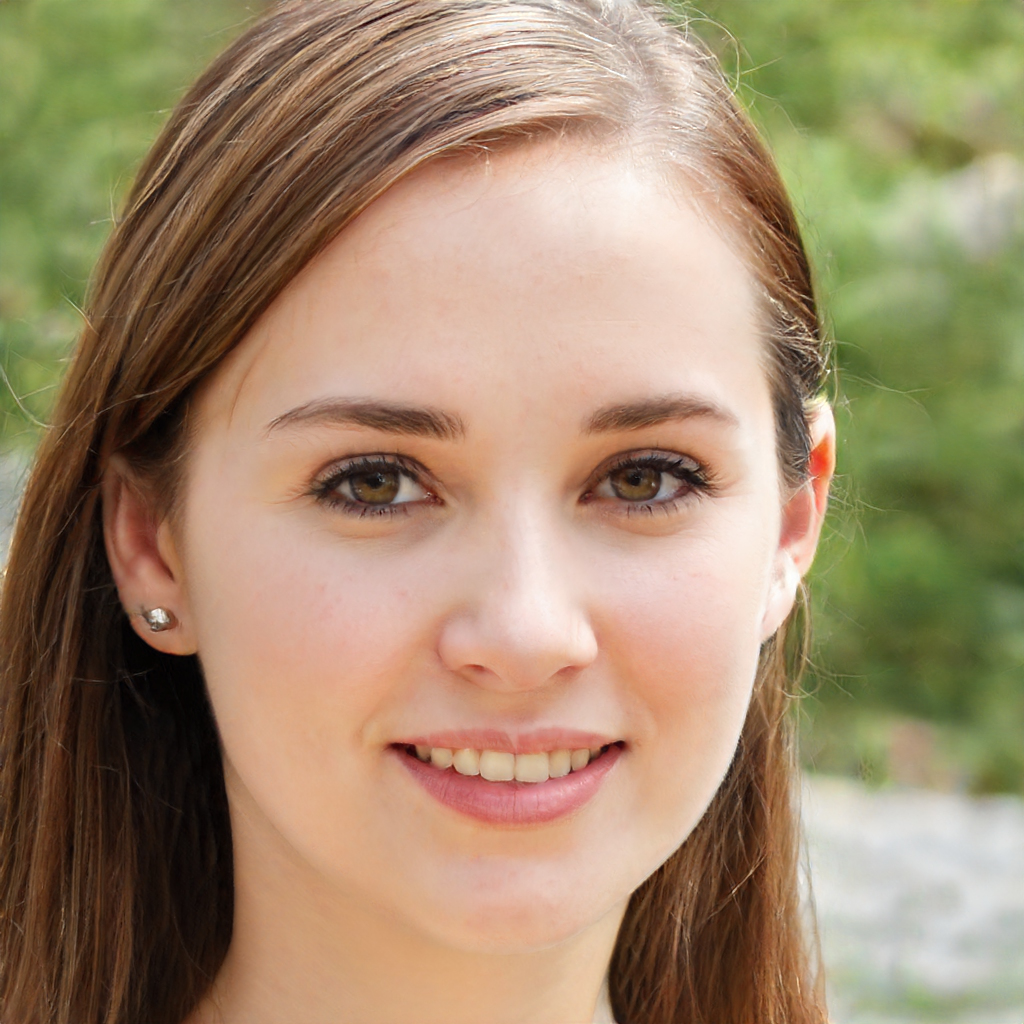
Label: Colored